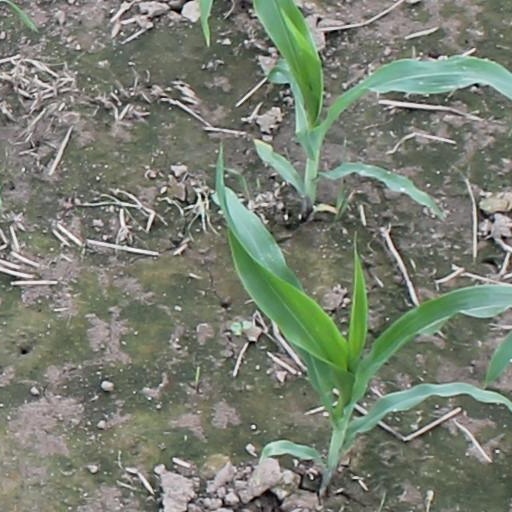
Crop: maize; corn